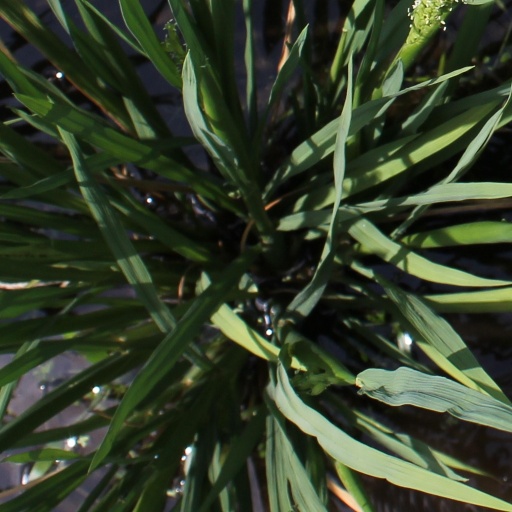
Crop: rice